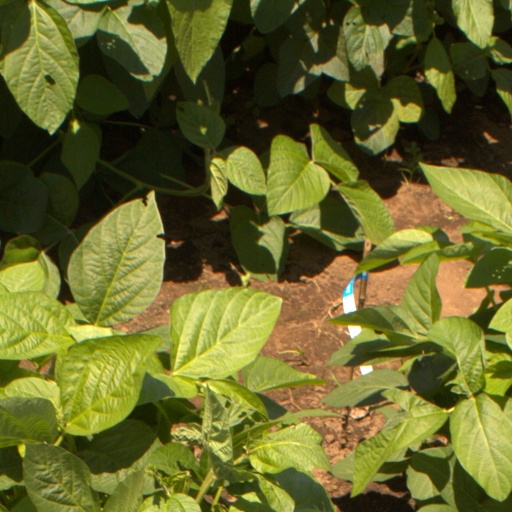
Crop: soybean